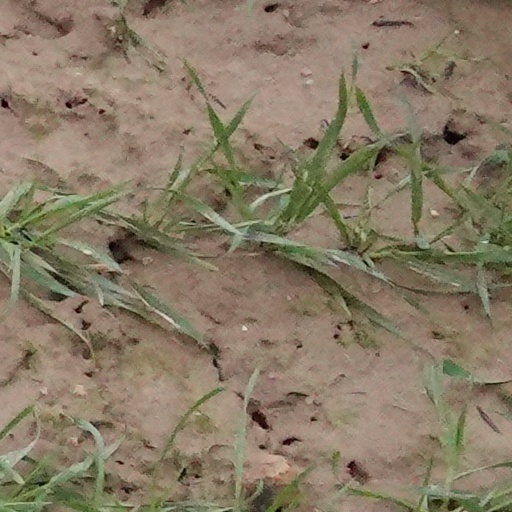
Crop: wheat